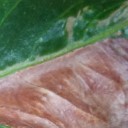
Label: Phoma